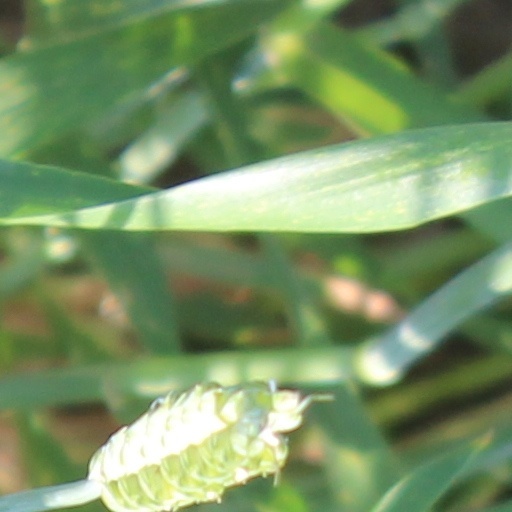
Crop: wheat